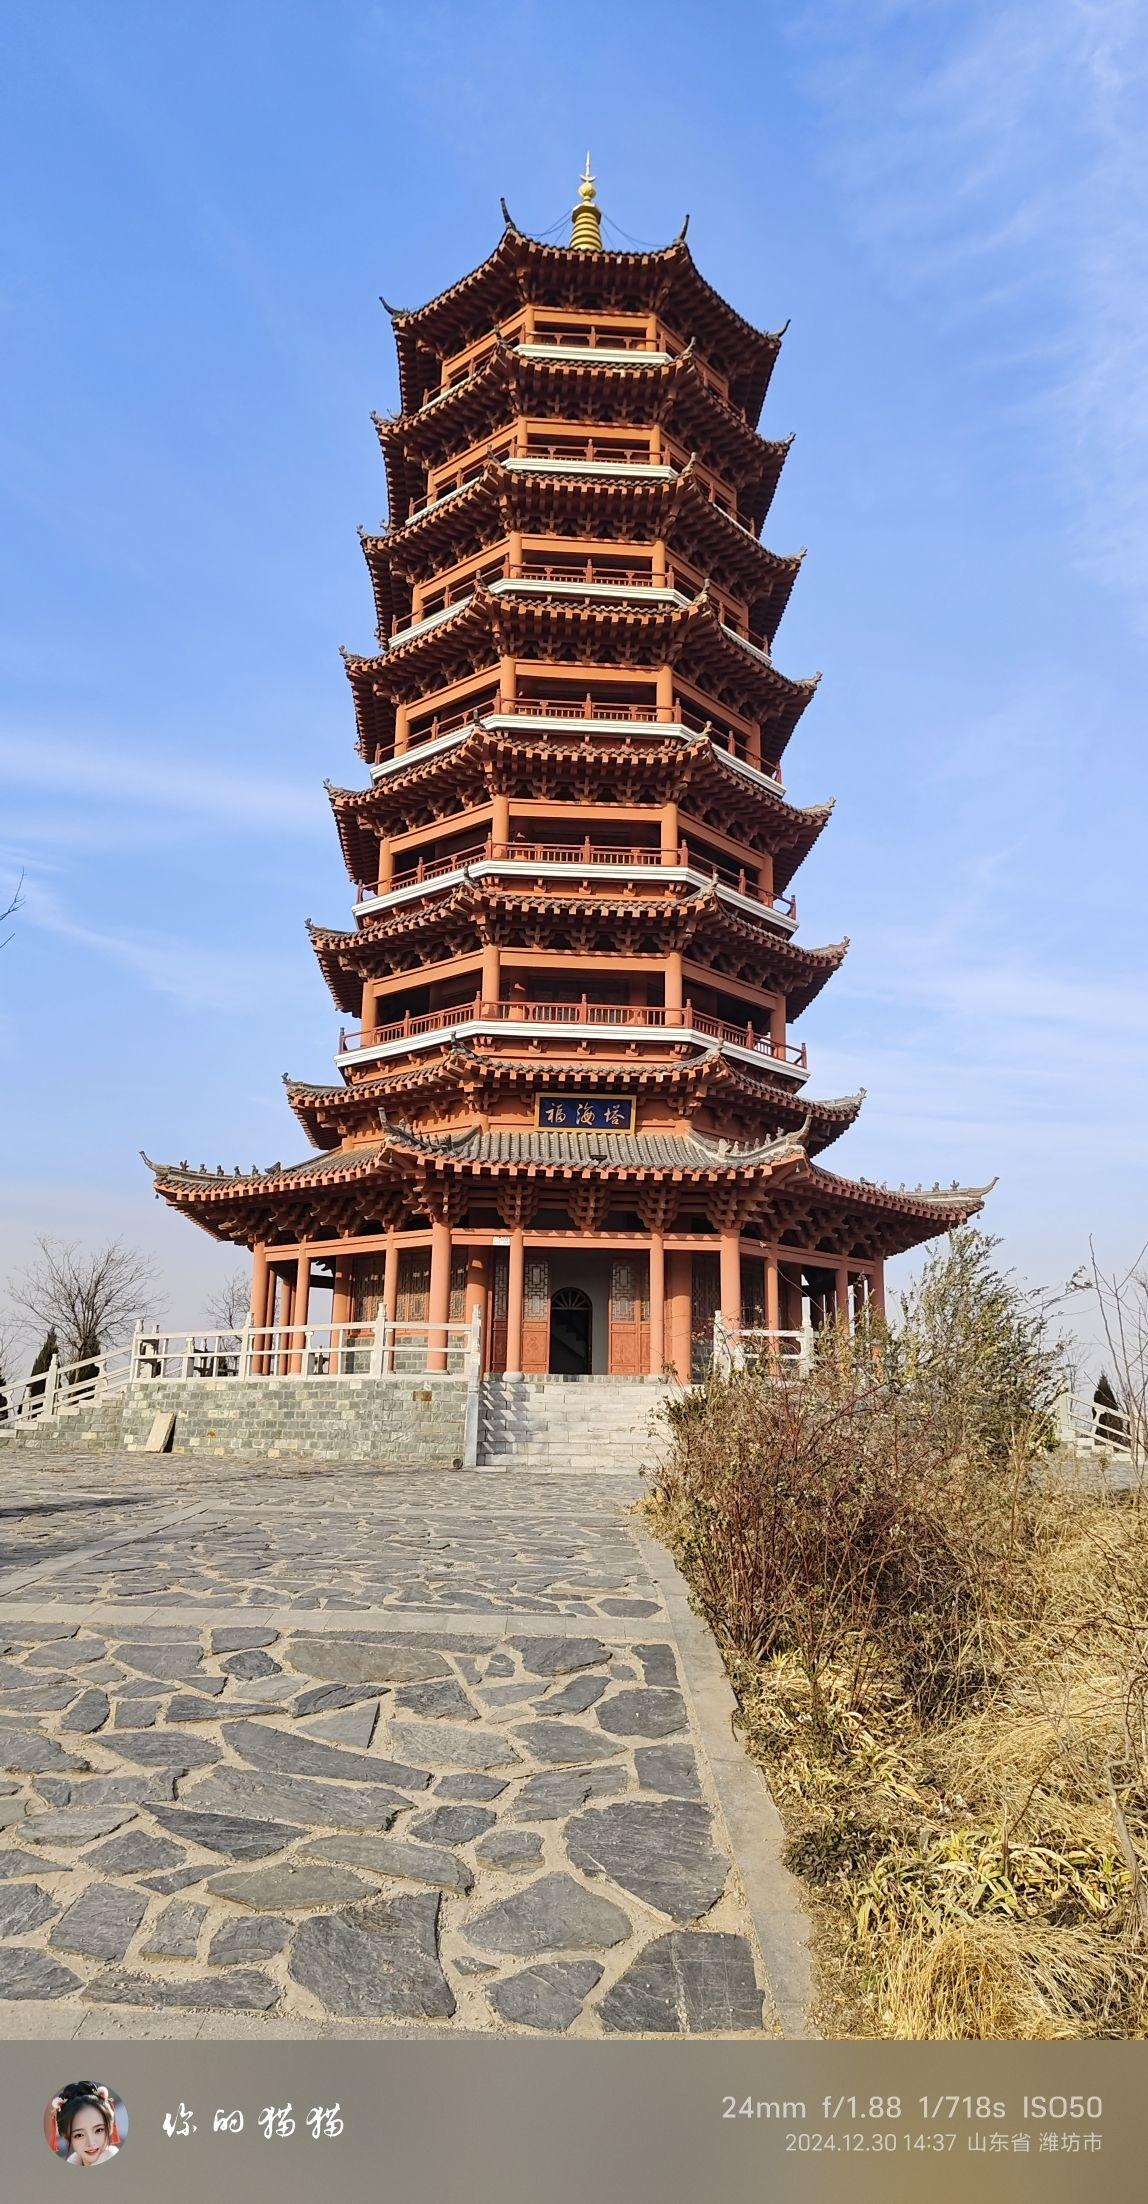
地标名称：福海塔
所在城市：潍坊市·安丘市